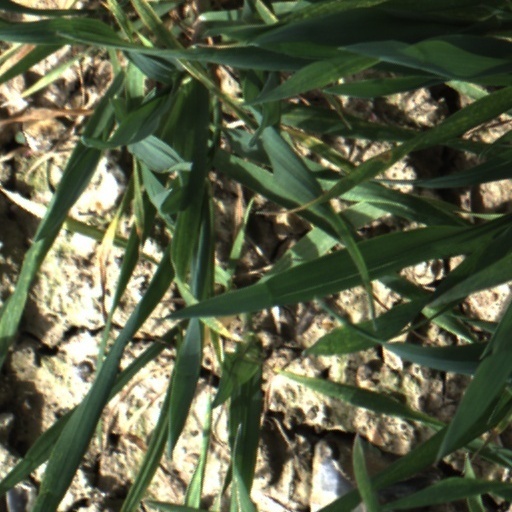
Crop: wheat